All People's Congress

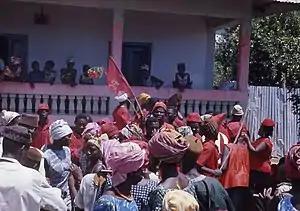
An All People's Congress rally in Kabala in 1968

For several years Koroma's leadership was challenged by some in the party, who took the issue to court; the dispute was said to be resolved in April 2007, with Koroma accepted by party dissidents as the party's leader ahead of the 2007 election. He was the party's candidate for president in the election, with the first round held in August 2007. In the first round he took first place with 44.3% of the vote, ahead of Solomon Berewa of the ruling Sierra Leone People's Party (SLPP) with 38.3%, but Koroma did not receive enough votes to win outright, and a second round was necessary. In the parliamentary election, held concurrently with the presidential first round, the APC won 59 out of 112 seats and became the largest party in Parliament.